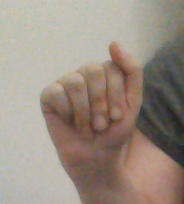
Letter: saad